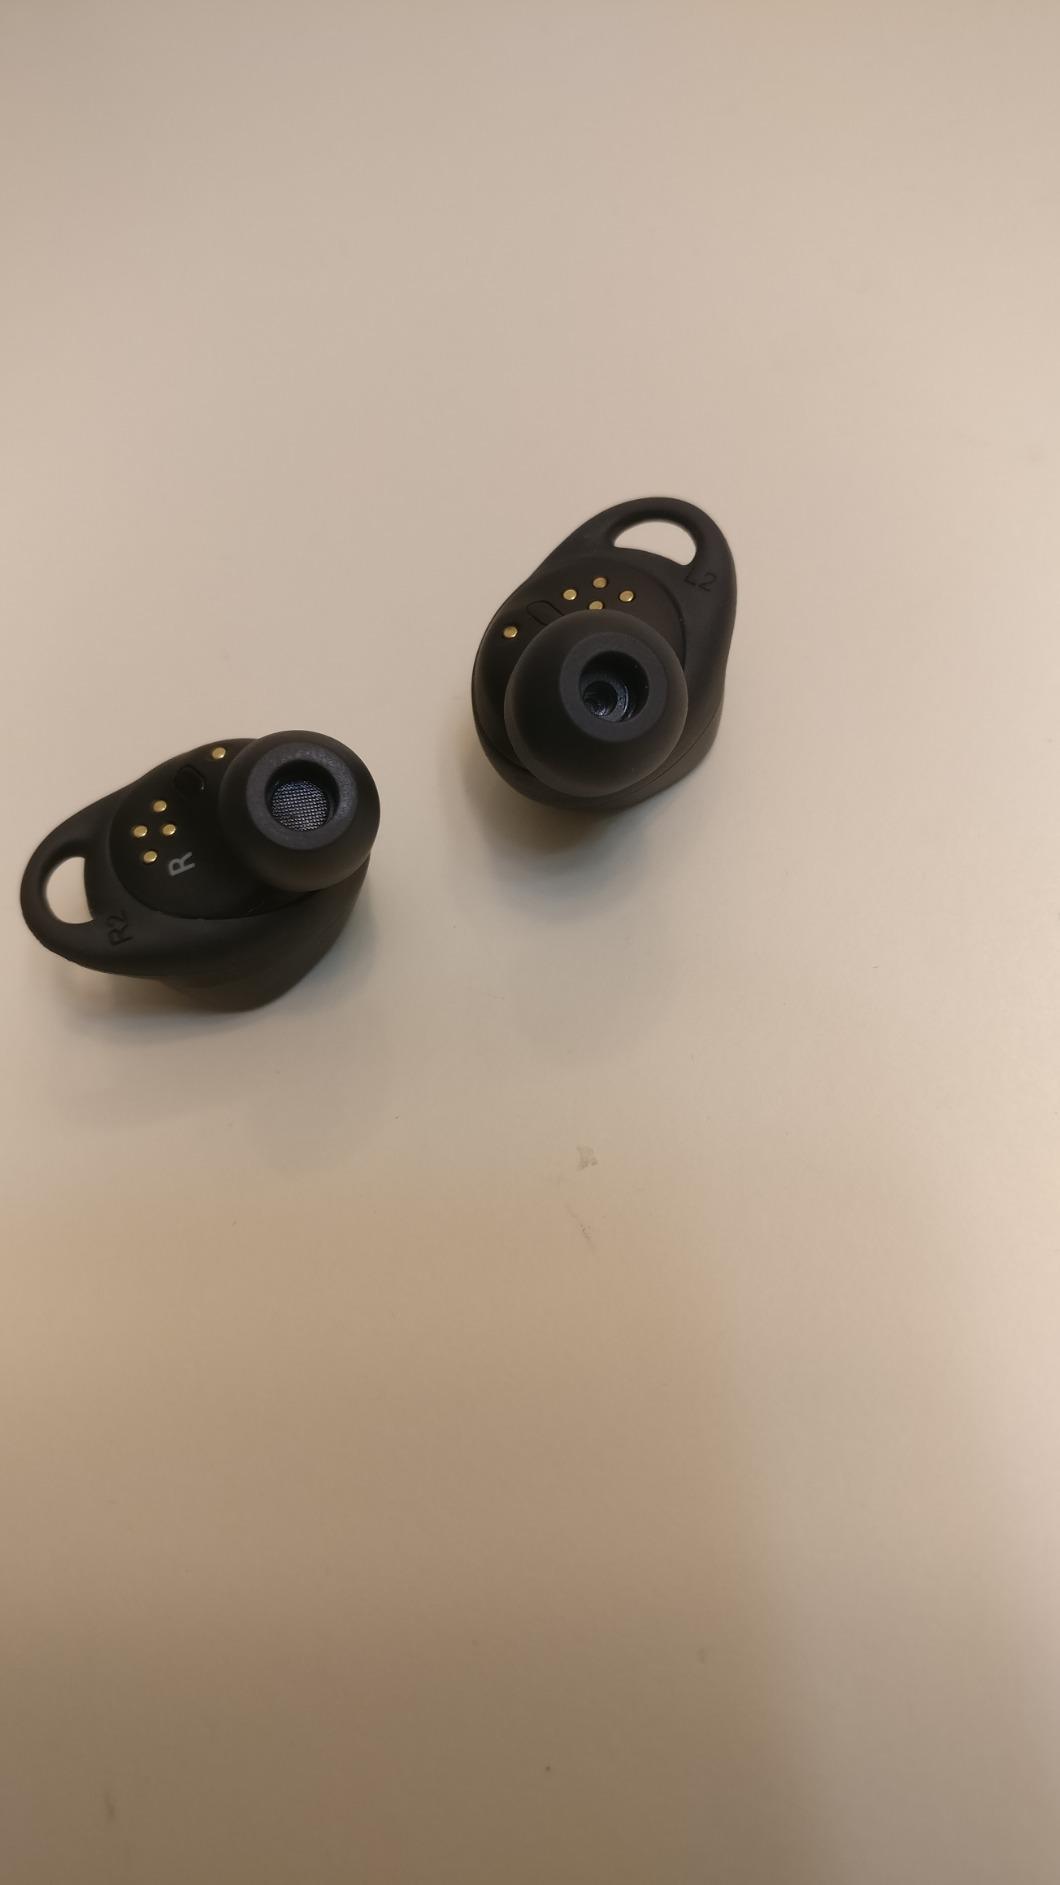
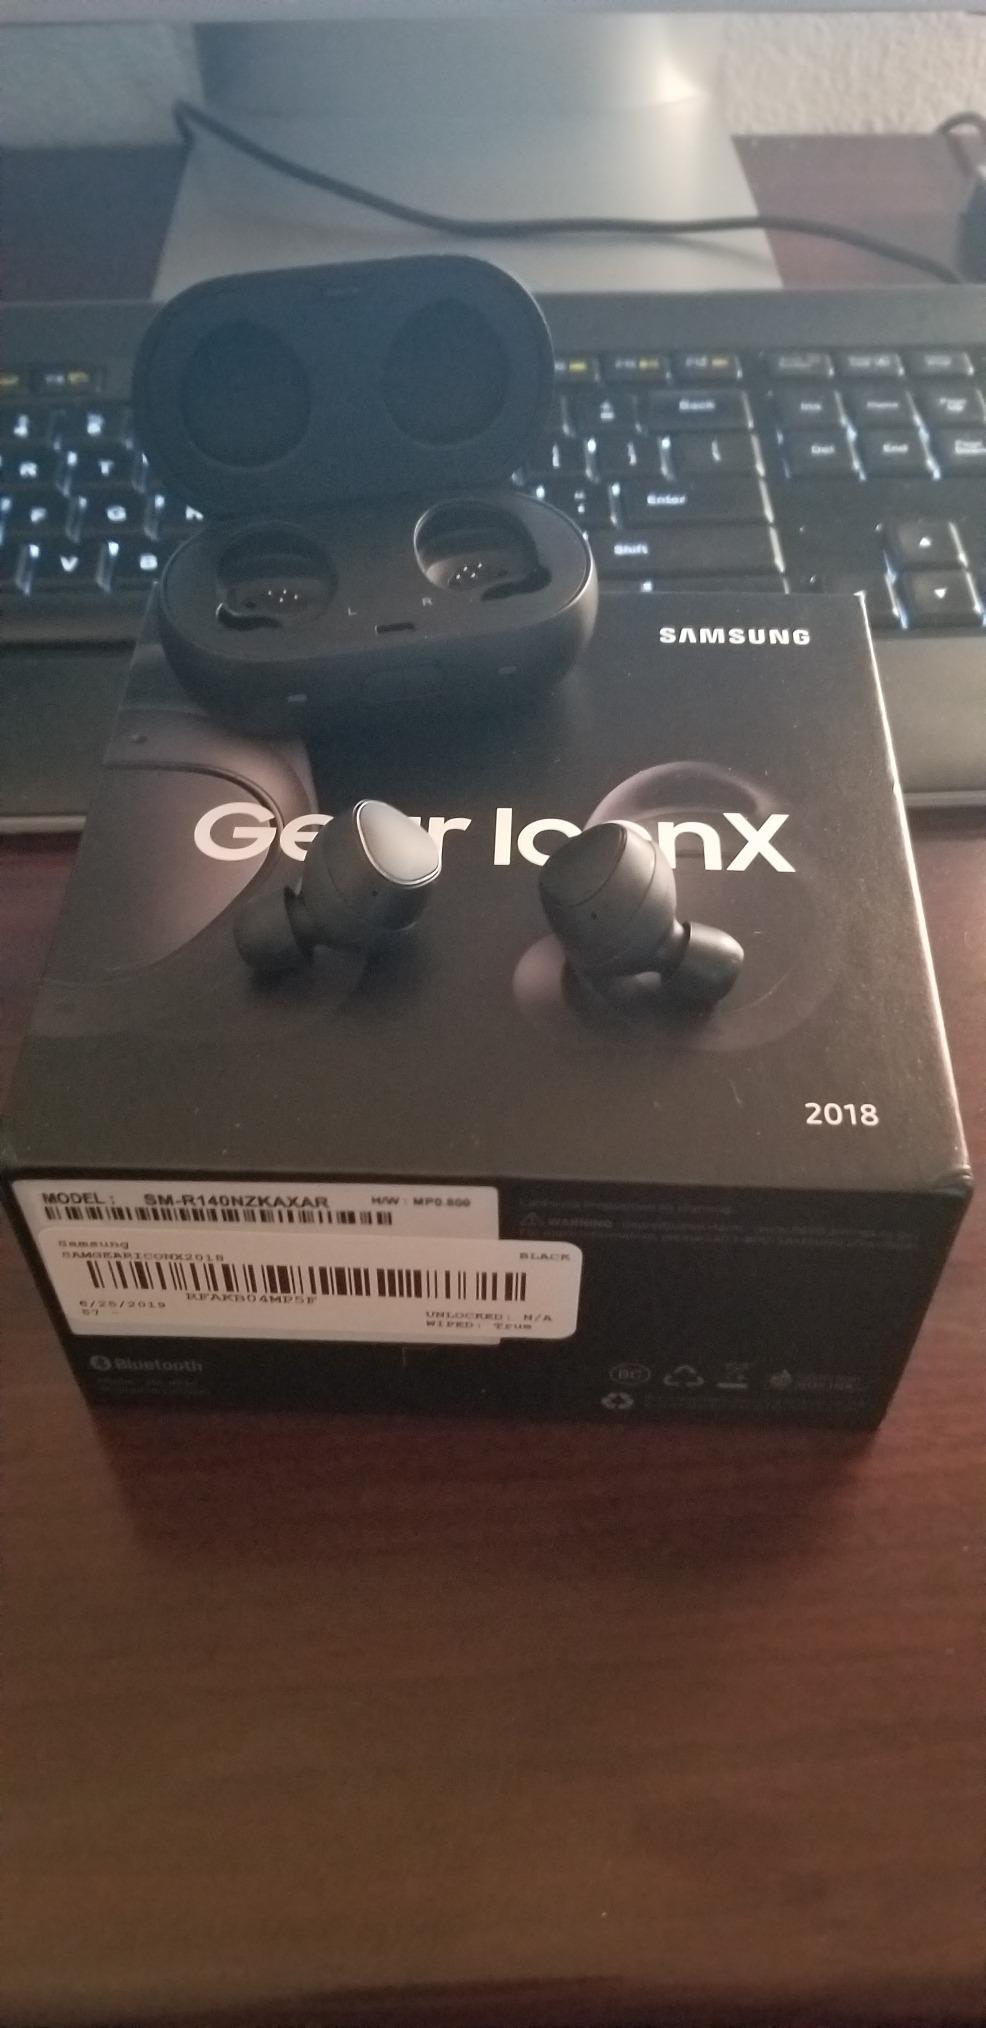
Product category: earbuds
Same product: yes